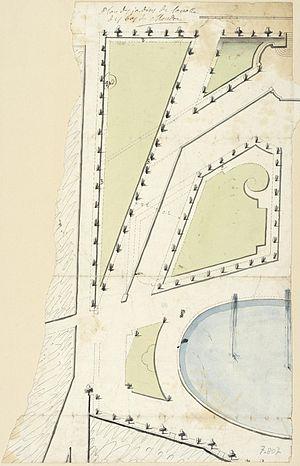
Dessin d'André Le Nôtre projetant une modification du parterre de l'Ovale, jardins bas de Meudon. Nationalmuseum de Stockholm.
Le château de Meudon, dit château royal de Meudon, palais impérial de Meudon ou Domaine national de Meudon, est un château français situé à Meudon, dans le département des Hauts-de-Seine. Il est notamment la résidence de la duchesse d'Étampes, du cardinal de Lorraine, d'Abel Servien, de Louvois ainsi que de Monseigneur, dit le Grand Dauphin, qui lui adjoint en annexe le château de Chaville. Incendié en 1795 et en 1871, le Château-Neuf, dont la démolition est un temps envisagée, est conservé pour sa majeure partie. Il est transformé à partir de 1878 en observatoire servant de réceptacle à une lunette astronomique, avant d'être rattaché à l'Observatoire de Paris en 1927.